Energlyn & Churchill Park railway station

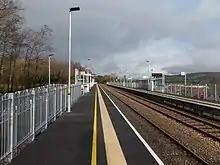
Platforms 1 (right) on the Churchill Park side and 2 (left) on the Energlyn side

The provision of a station on the Rhymney Line at Energlyn was raised in January 2001 when Sue Essex AM was reported to have instructed that £16 million should be set aside for works to improve capacity on the line, including a new station. The failure of Railtrack delayed the project, which was next mentioned in Network Rail's Wales Route Utilisation Strategy for Control Period 4 (2009-2014). The station was identified as a longer-term option to be undertaken beyond the Control Period as part of the Sewta strategy which also involved installing a passing loop at , allowing an increased service on the Rhymney Line. The station would serve new housing around Energlyn and Churchill Park, as well as Pwllypant, Penyrheol, Abertridwr and Bedwas. The population in the area is large enough to warrant a station but it is thought unlikely that patronage on the Rhymney Line will dramatically increase, as many potential passengers already use neighbouring stations. The initial service provision was four trains an hour to and from and .